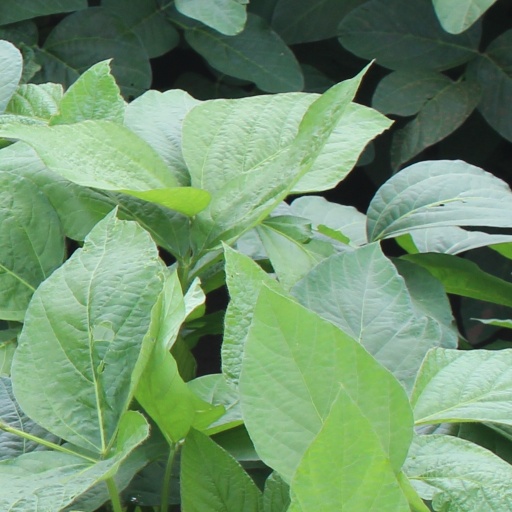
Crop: soybean